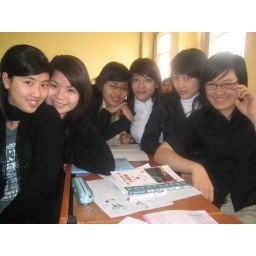
6 girls in black ^^